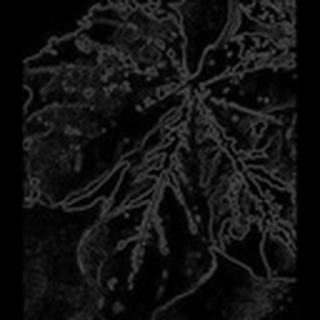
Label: cotton_bacterial_blight